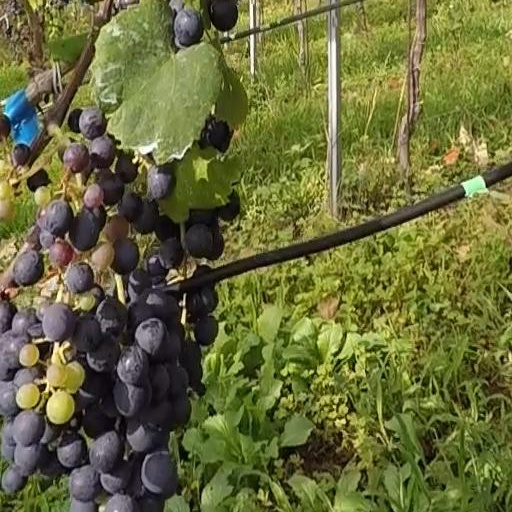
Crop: grape